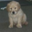
Label: dog